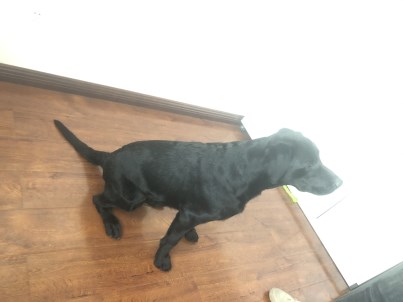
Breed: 3580-n000122-Labrador_retriever